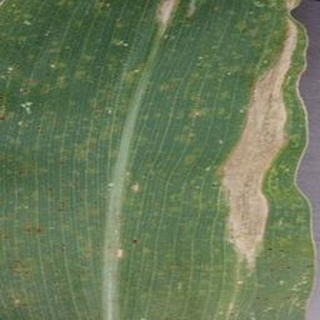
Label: corn_northern_leaf_blight